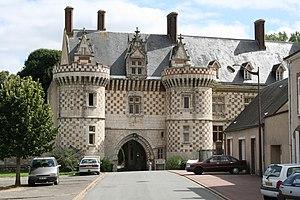
abbaye Saint-Florentin, Bonneval, Eure-et-Loir (France).
Bonneval est une commune française située dans le département d’Eure-et-Loir, en région Centre-Val de Loire.
Cet article recense les monuments historiques français classés en 1883.
L’abbaye Saint-Florentin-et-Saint-Hilaire est une ancienne abbaye bénédictine de France fondée en 857, située à Bonneval dans le département d’Eure-et-Loir, dépendante du diocèse de Chartres. Le bâtiment, classé monument historique en 1883, abrite aujourd’hui un hôpital psychiatrique.